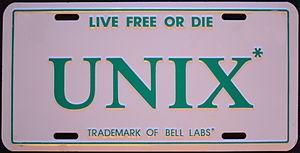
Live Free or Die [lɪv fɹi ɚ daɪ] est la devise officielle de l'état américain du New Hampshire, adoptée par l'état en 1945.